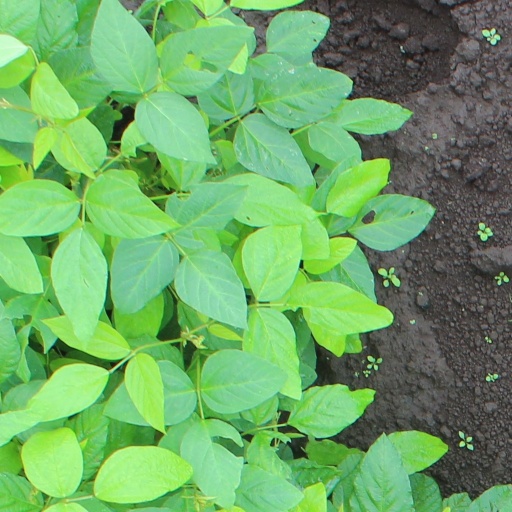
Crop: soybean